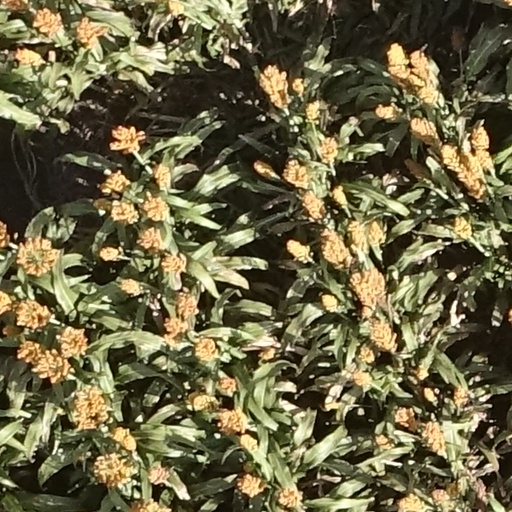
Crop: sorghum